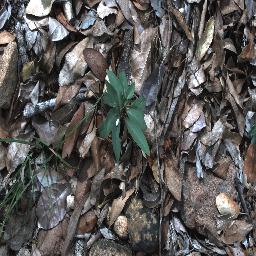
Label: rubber_vine